Persuasion (2022 film)

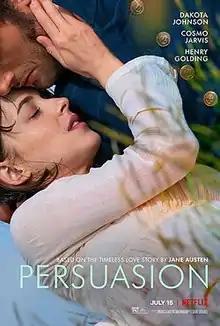
Official release poster

Persuasion is a 2022 American historical romance film based on Jane Austen's 1817 novel of the same name. It was directed by Carrie Cracknell from a screenplay by Ron Bass and Alice Victoria Winslow. The film stars Dakota Johnson, Cosmo Jarvis, Nikki Amuka-Bird, Mia McKenna-Bruce, Richard E. Grant, and Henry Golding.